Potez 4D

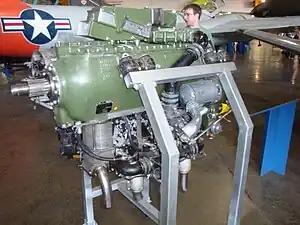
A Potez 4D on display at the Wings Over the Rockies Air and Space Museum

The Potez 4D was a four-cylinder, inverted inline aircraft engine. It was first built shortly before World War II, but did not enter full production until 1949. Like the other D-series engines, the cylinders had a bore of 125 mm (4.9 in) and a stroke of 120 mm (4.7 in). Power for different models was in the 100 kW-190 kW (140 hp-260 hp) range.